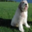
Label: dog